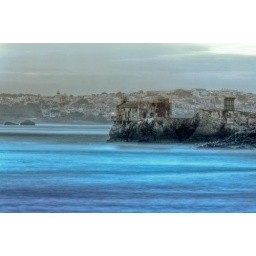
2/1/2010. 3 exposure blend. pre-dusk. tiny building underneath the golden gate bridge. It looks like a watercolor to me!